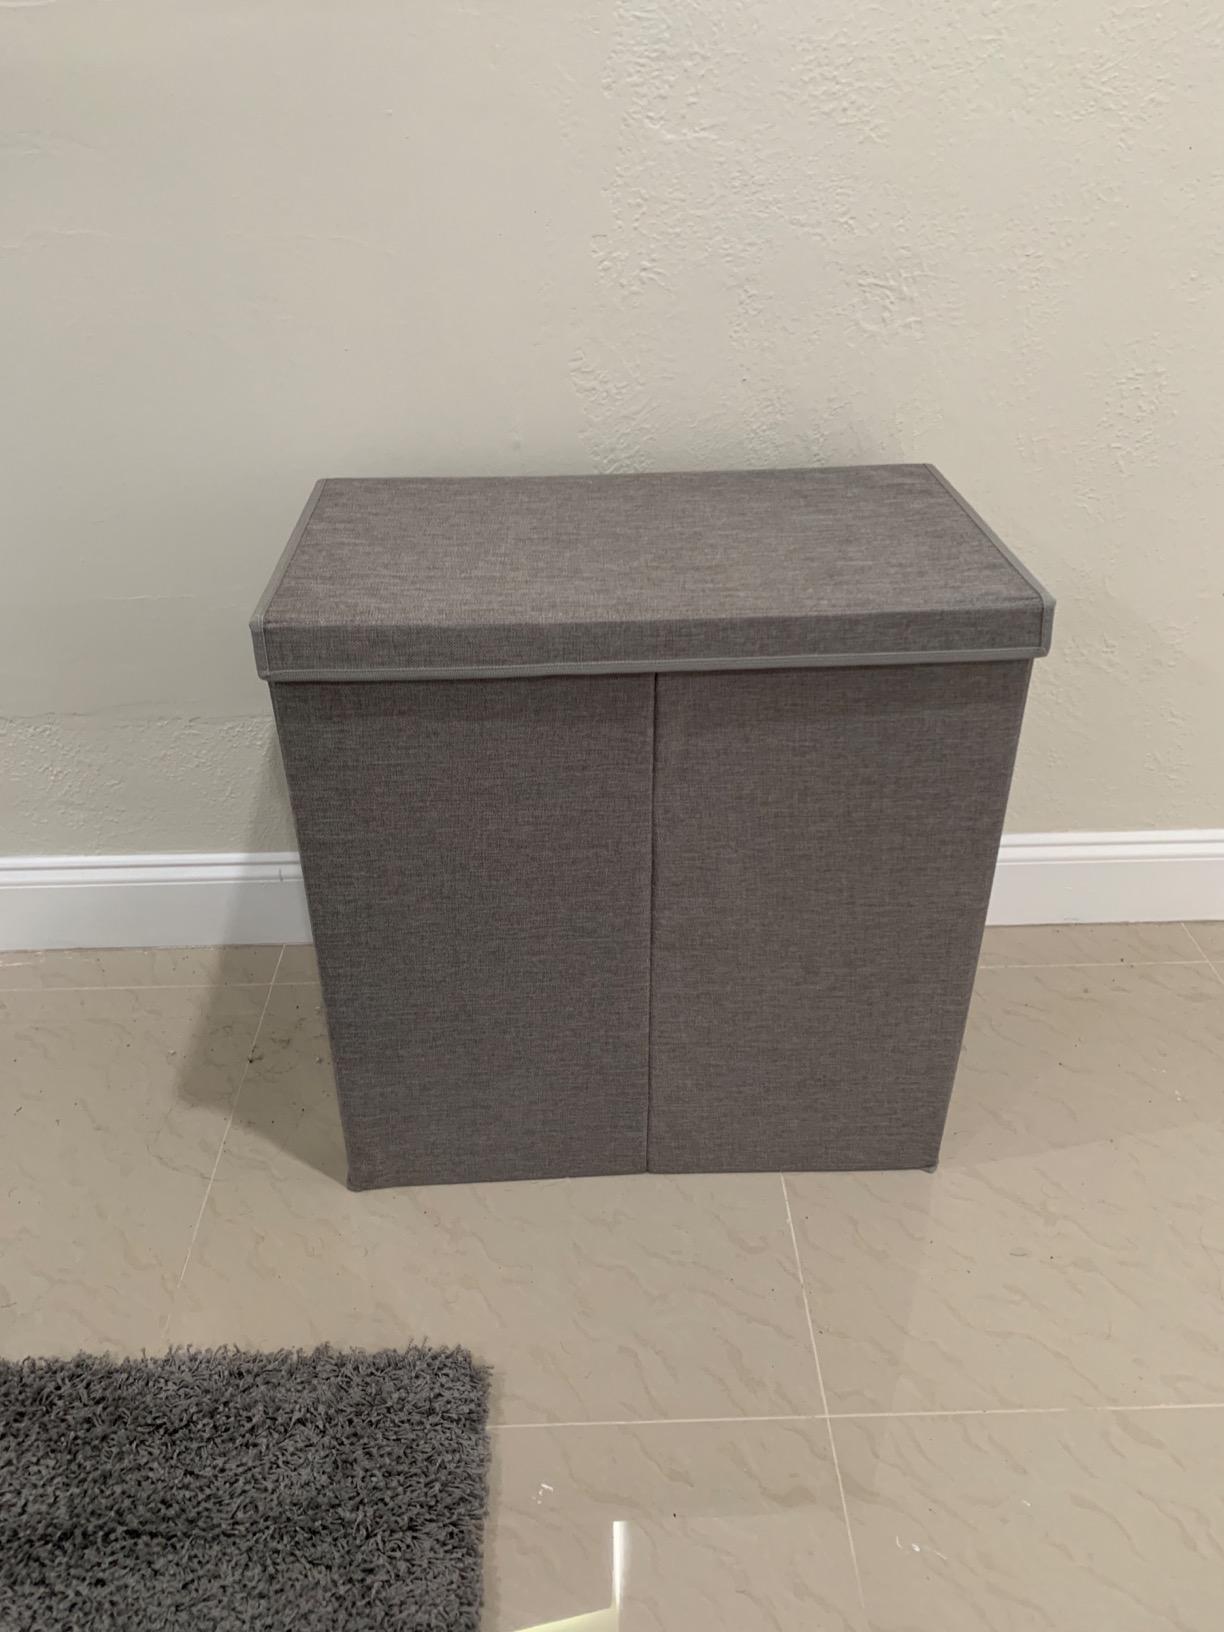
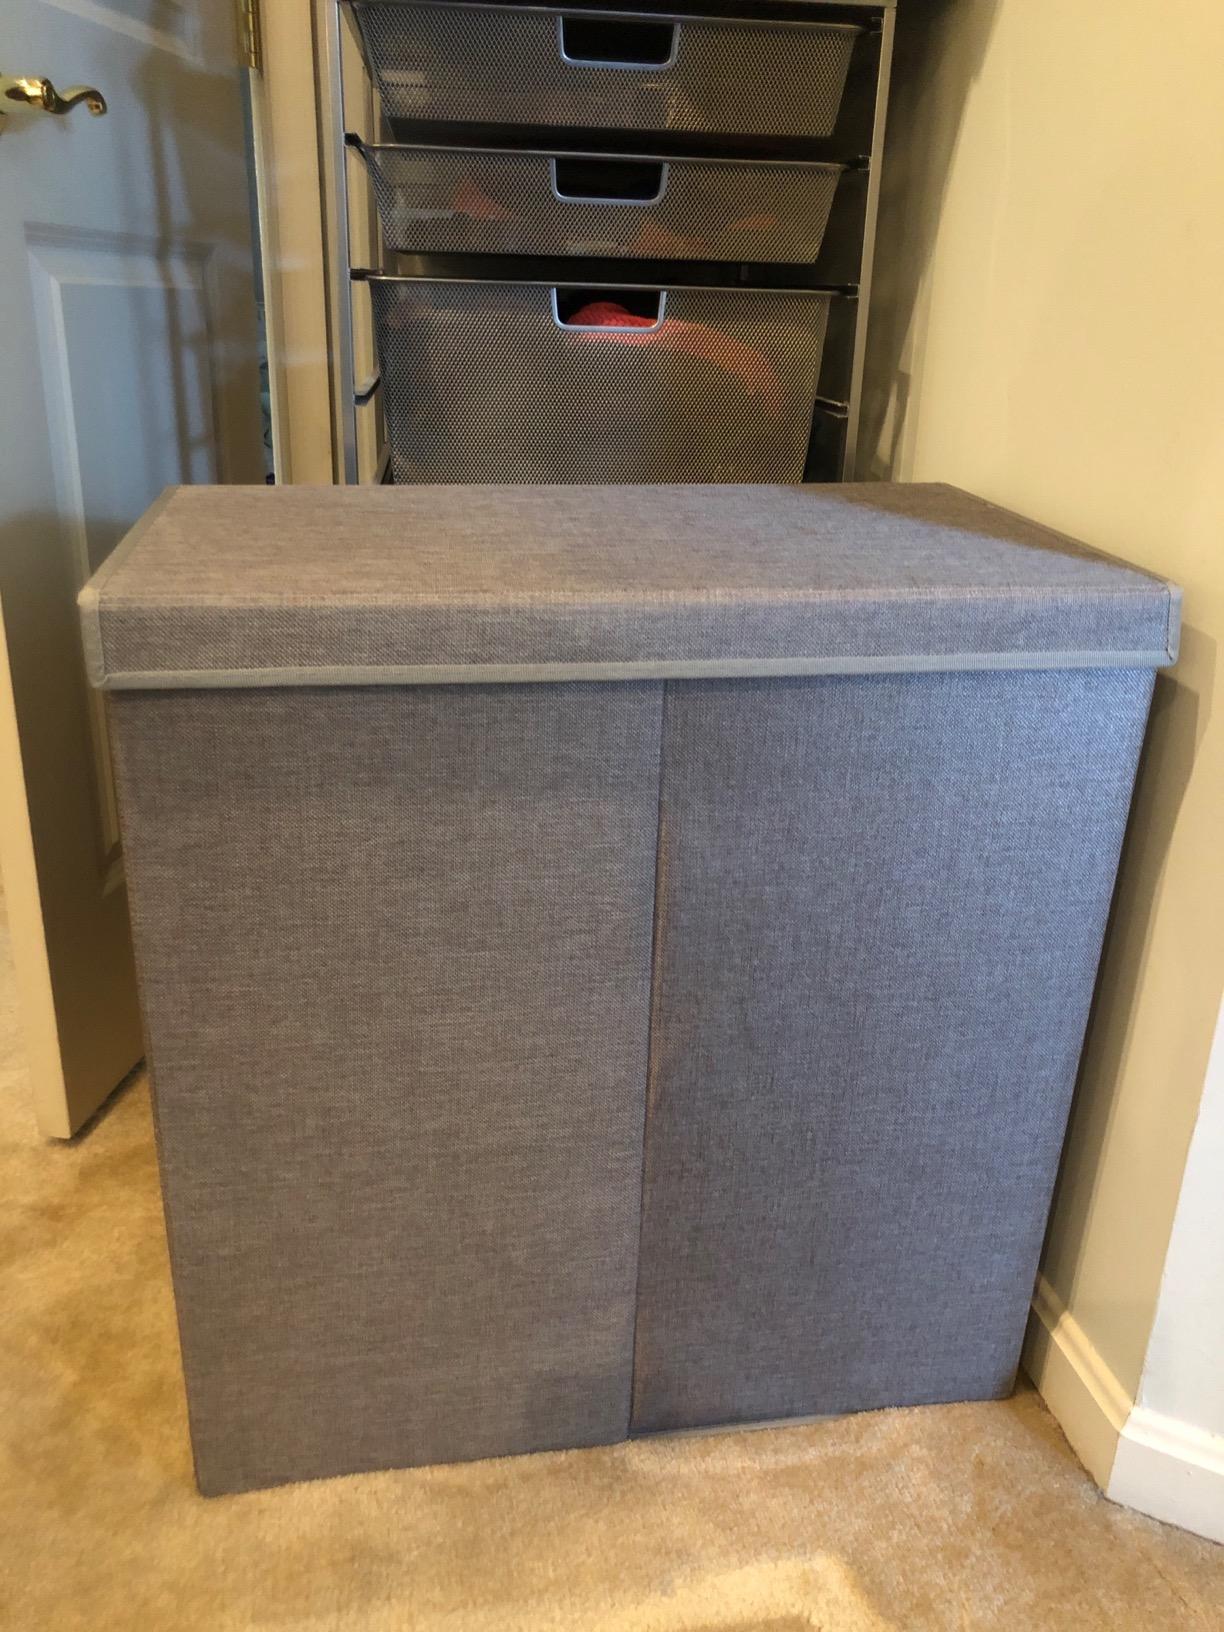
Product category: items_hamper
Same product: yes